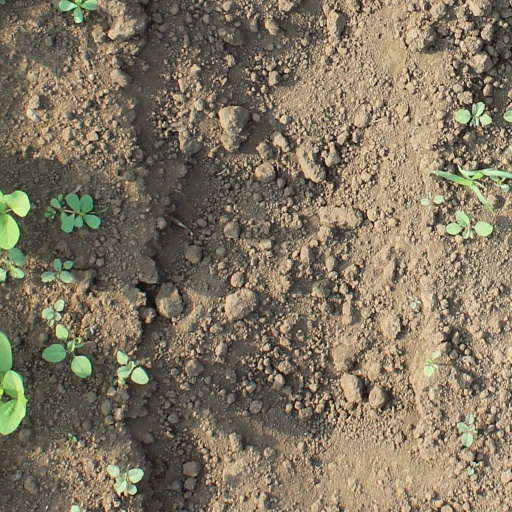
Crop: soybean